Prajadhipok

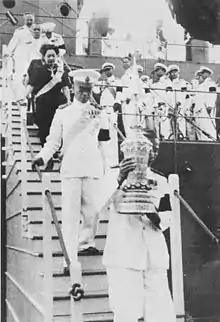
Queen Rambhai Barni bringing Prajadhipok's ashes back to Thailand, 1949

A small group of soldiers and civil servants began secretly plotting to overthrow absolute monarchy and bring a constitutional government to the kingdom. Their efforts culminated in an almost bloodless "revolution" on the morning of 24 June 1932 by the self-proclaimed Khana Ratsadon ("People's Party"; คณะราษฎร). While Prajadhipok was away at Klai Kangwon Palace in Hua Hin, the plotters took control of the Ananda Samakhom Throne Hall in Bangkok and arrested key officials (mainly princes and relatives of the king). The People's Party demanded Prajadhipok become a constitutional monarch and grant Thai people a constitution. In the event of a negative response, they reserved the right to declare Siam a republic. The king immediately accepted the People's Party's request and the first "permanent" constitution of Siam was promulgated on 10 December.